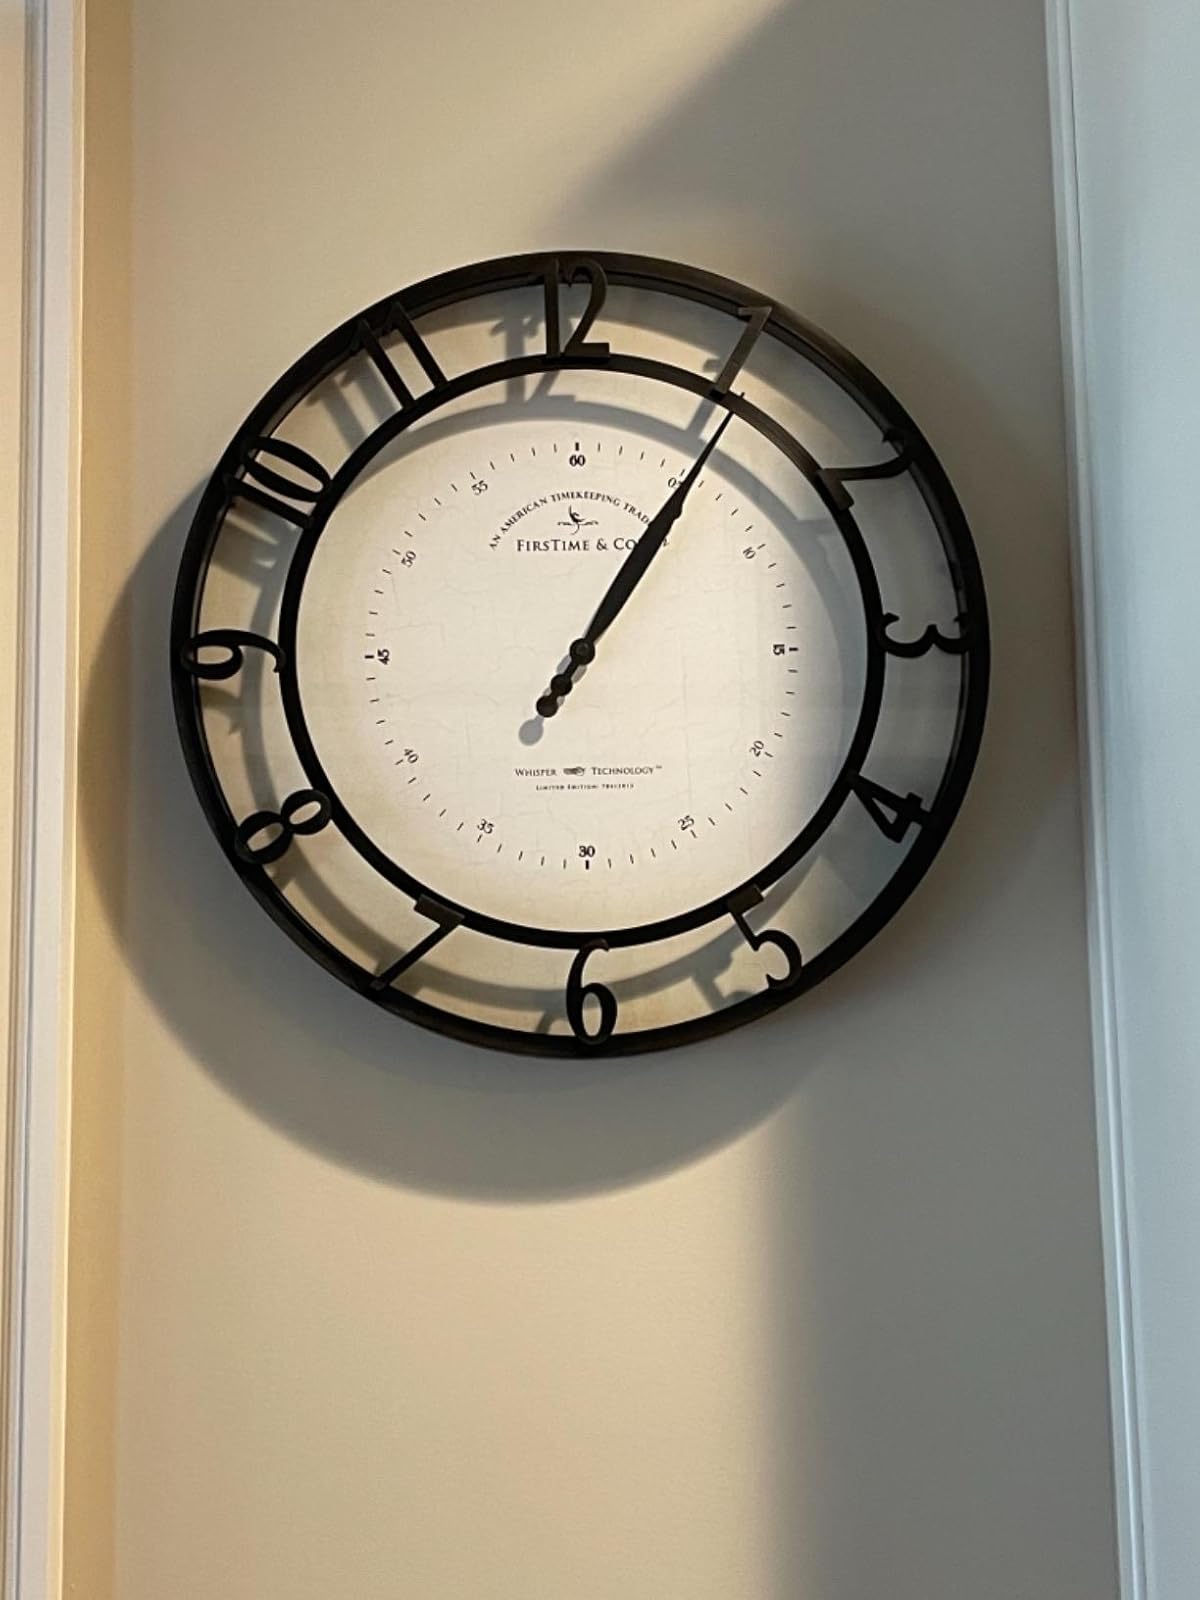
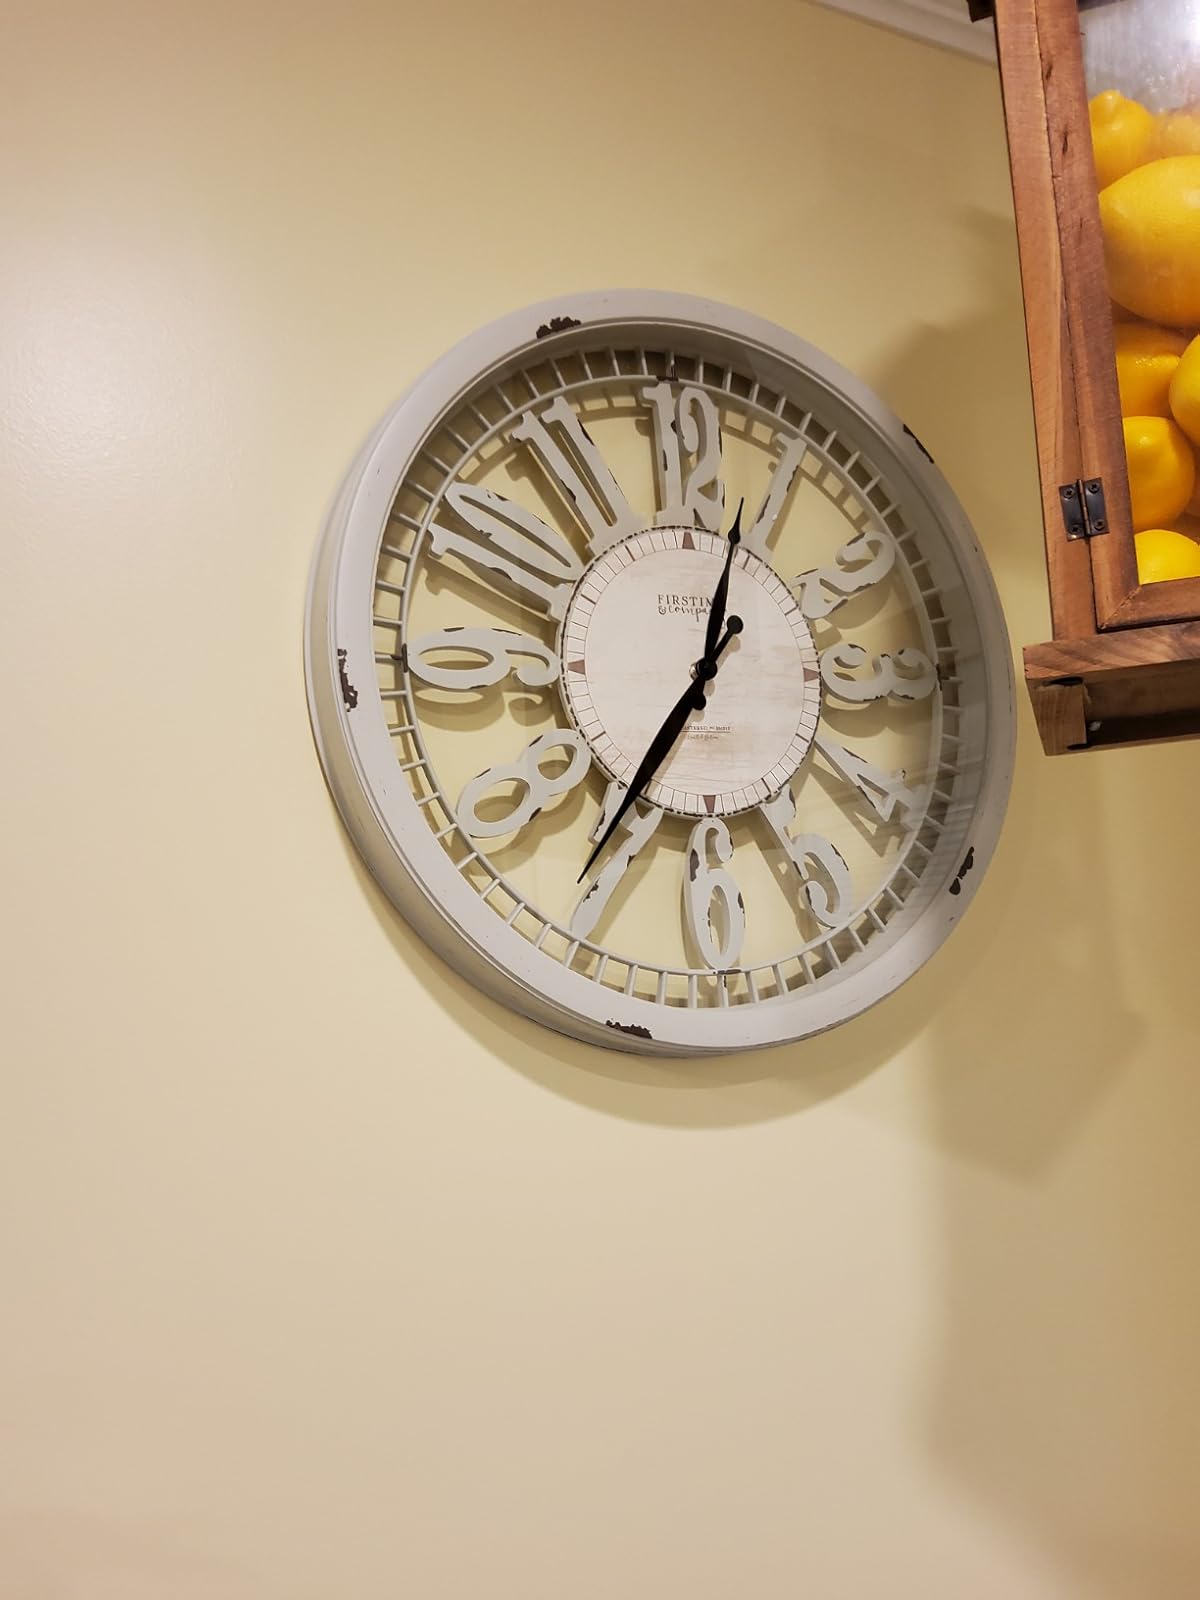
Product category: clock
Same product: no